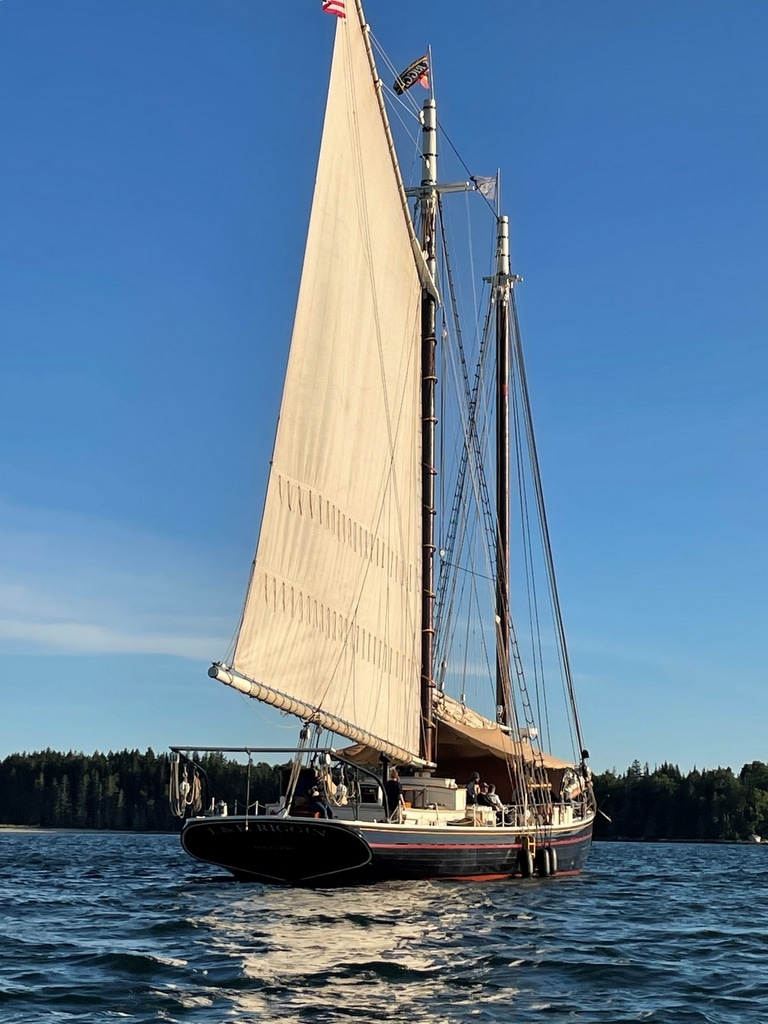
Vehicle type: Ships